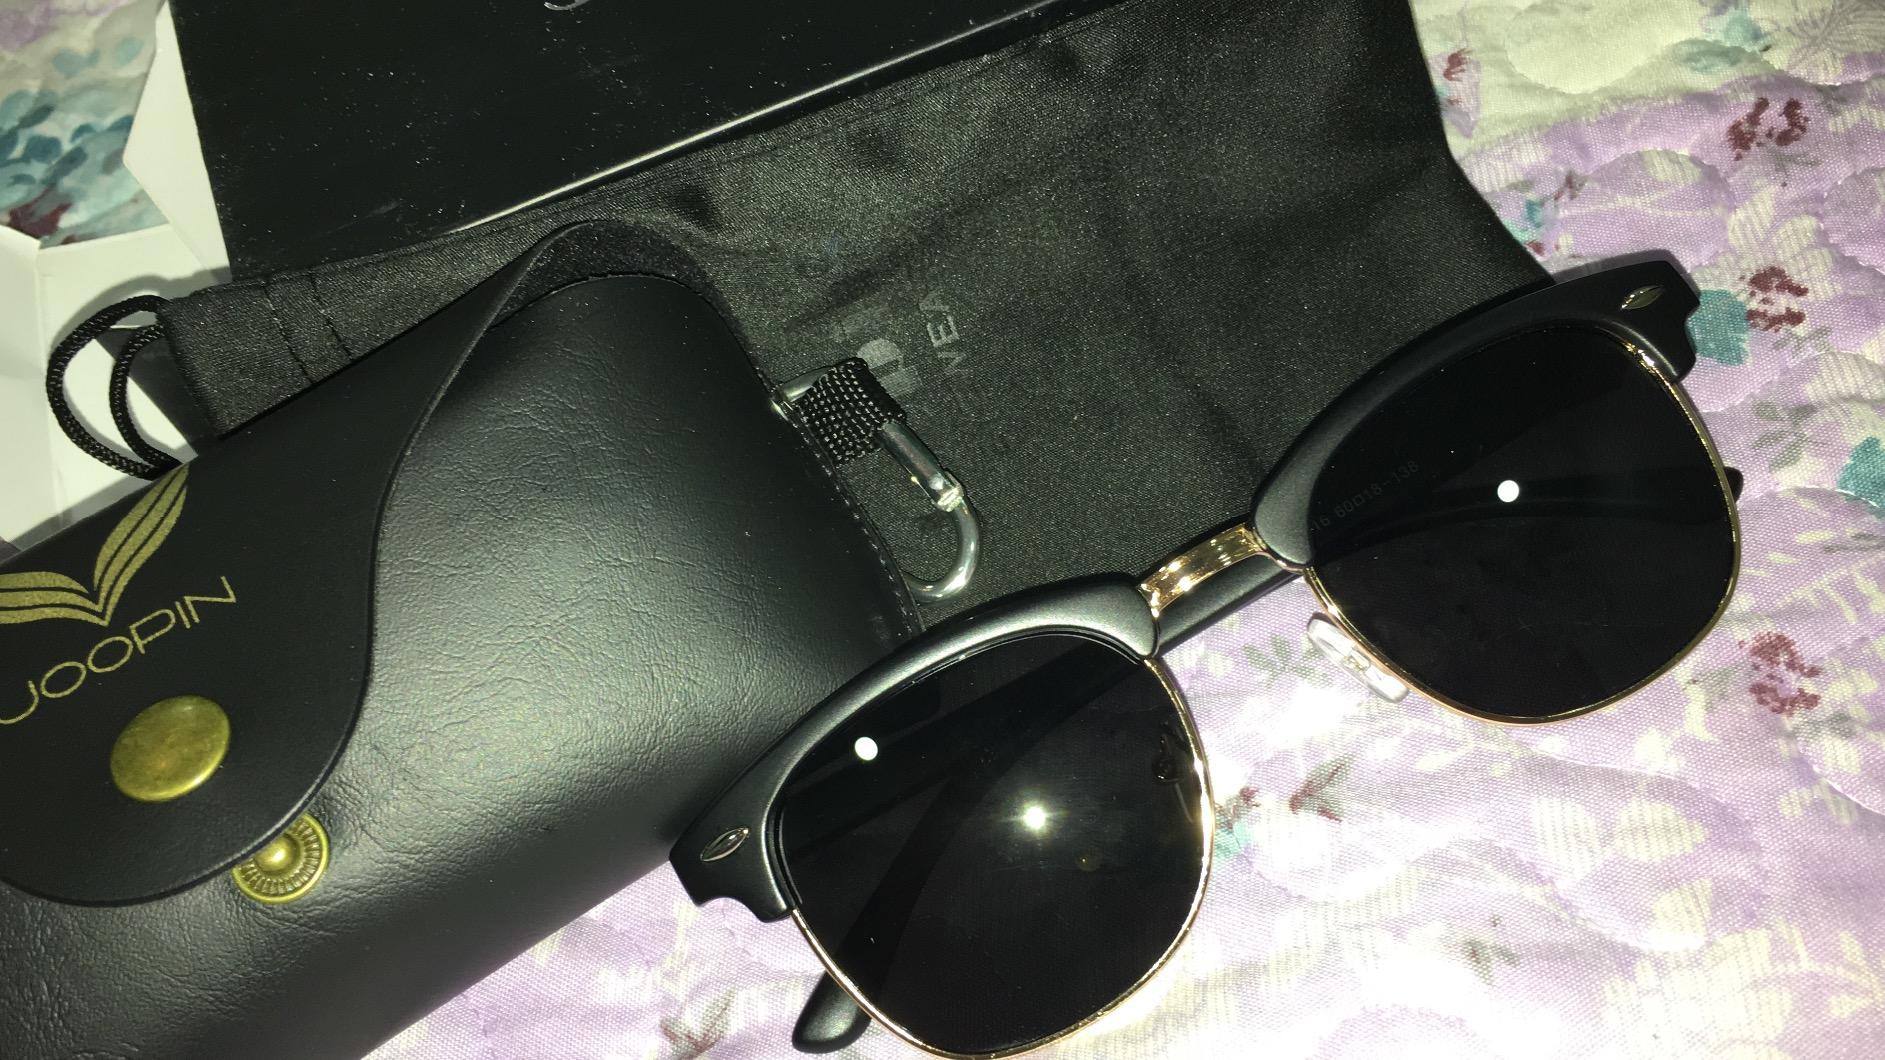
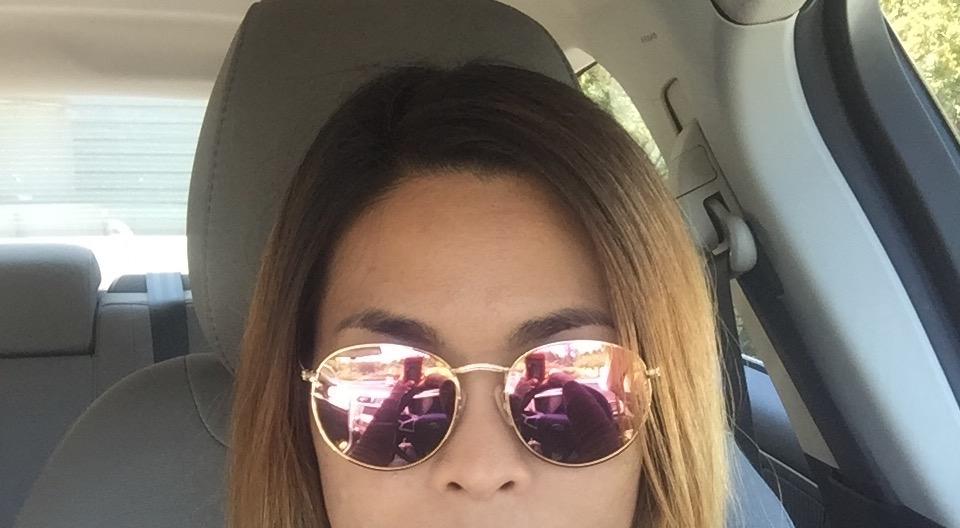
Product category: accessories_sunglasses
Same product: no